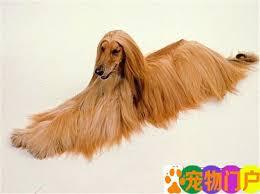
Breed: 222-n000013-Afghan_hound